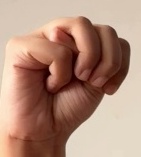
ASL sign: M